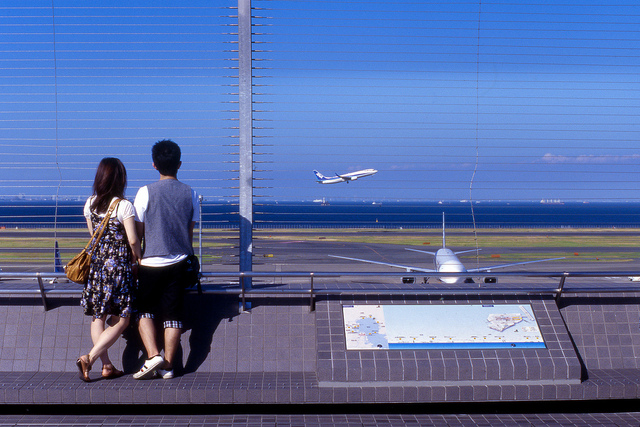
user: Given an image and a question. Answer the question in a short answer. Question: Why are the people standing there? Short Answer:
assistant: watch plane